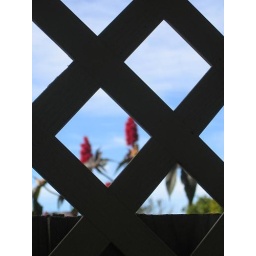
These beautiful red flowers in our neighbours garden are framed perfectly by the lattice in our pergola.